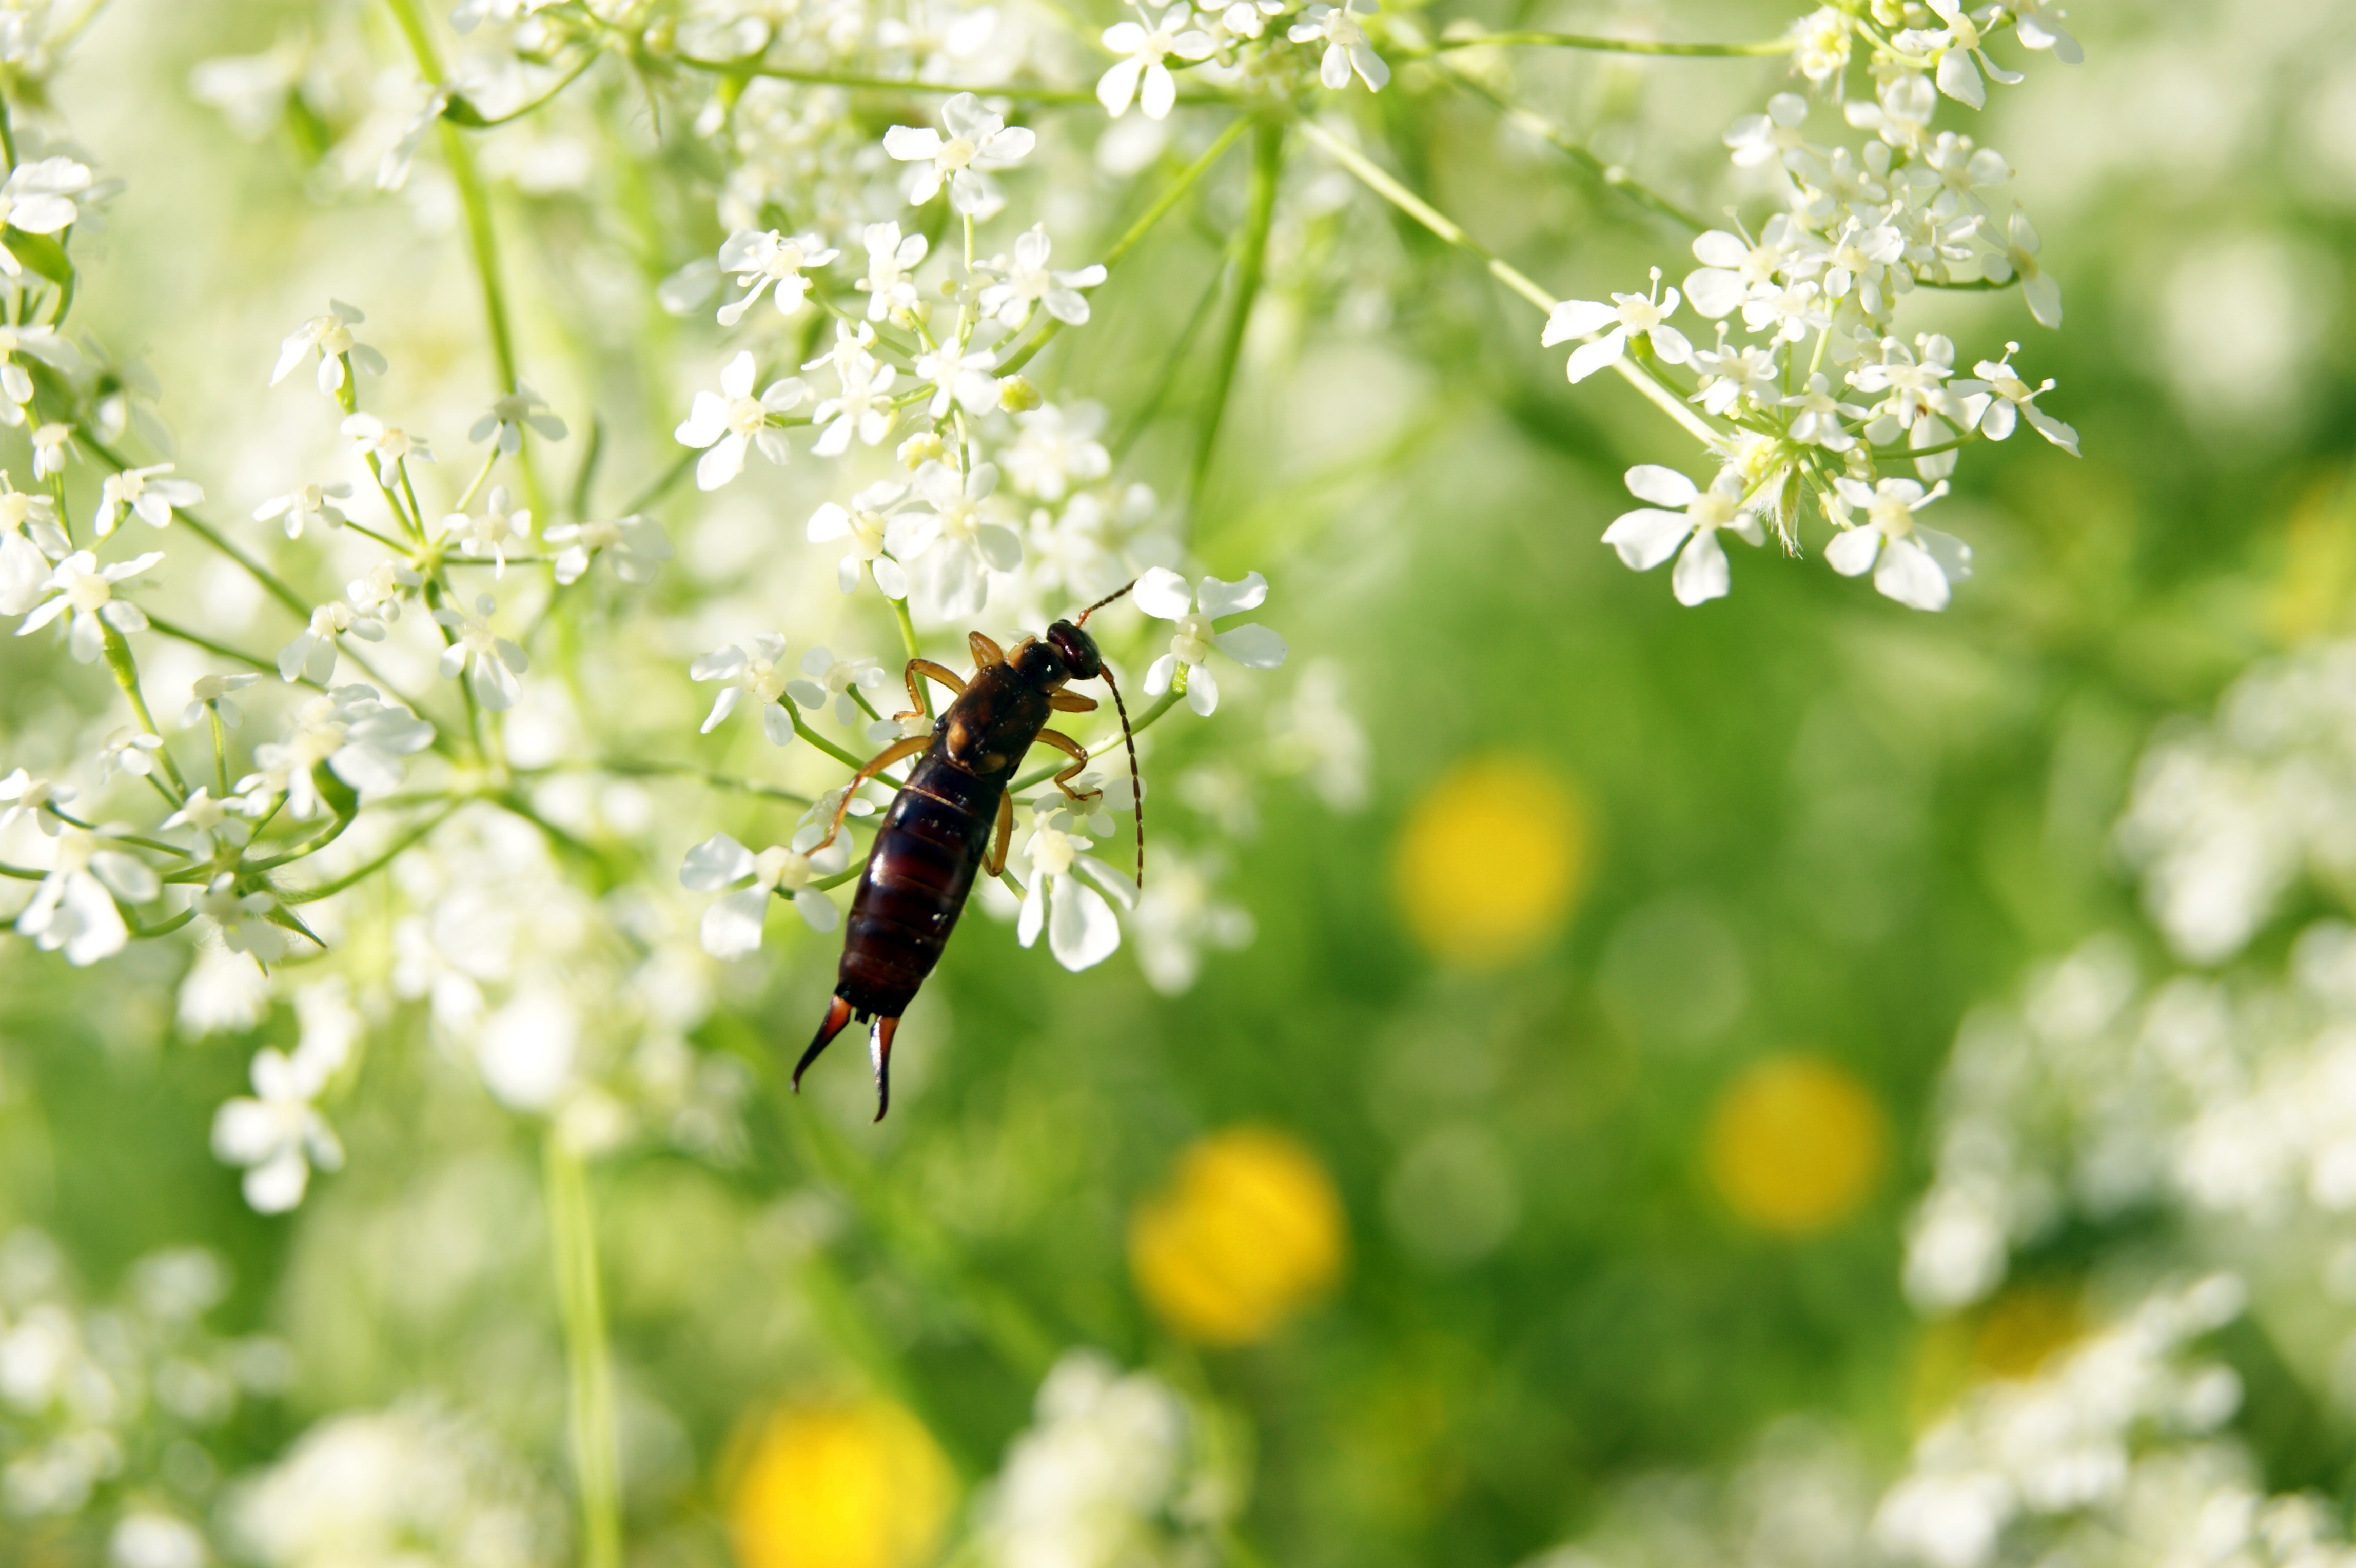
nature, branch, blossom, plant, meadow, flower, pollen, green, insect, botany, flora, fauna, invertebrate, wildflower, close up, bee, nectar, earwig, macro photography, honey bee, pollinator, membrane winged insect, ohrenhoehler